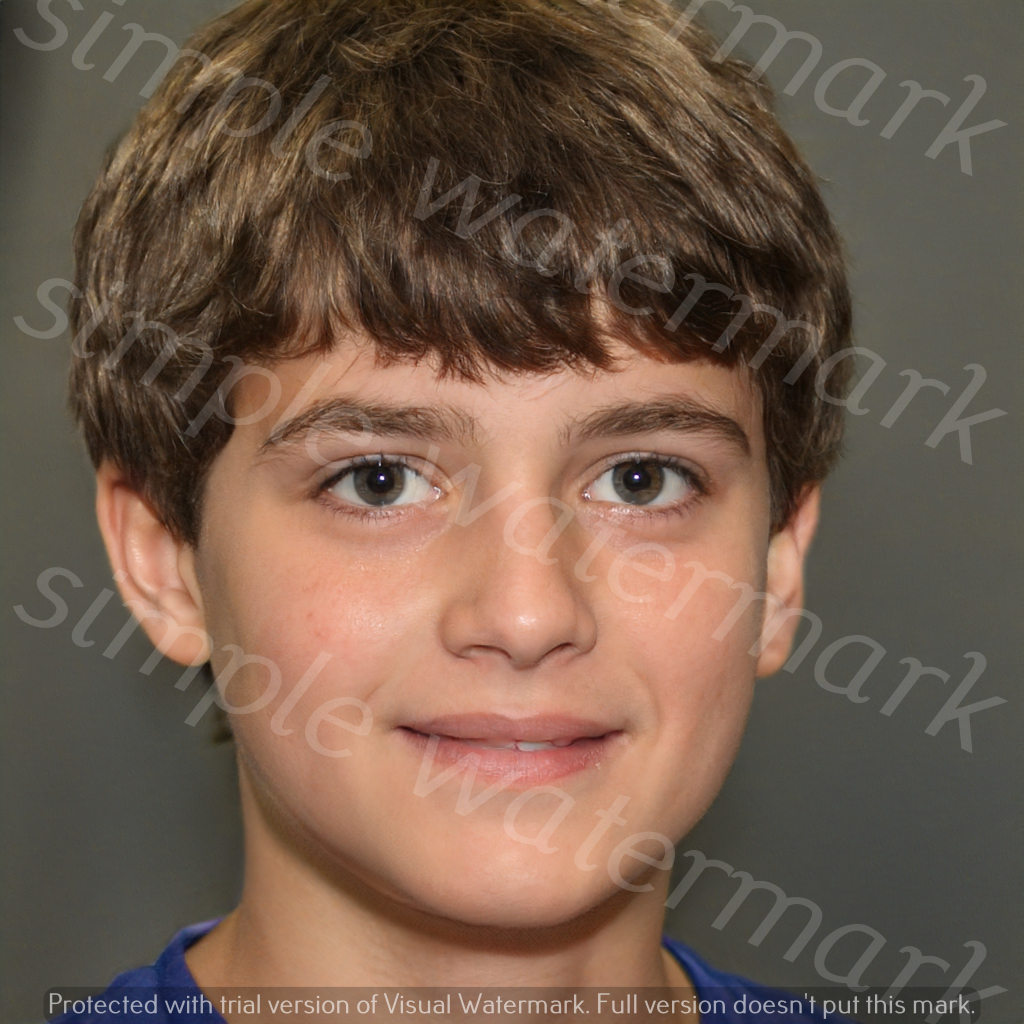
Label: Watermark